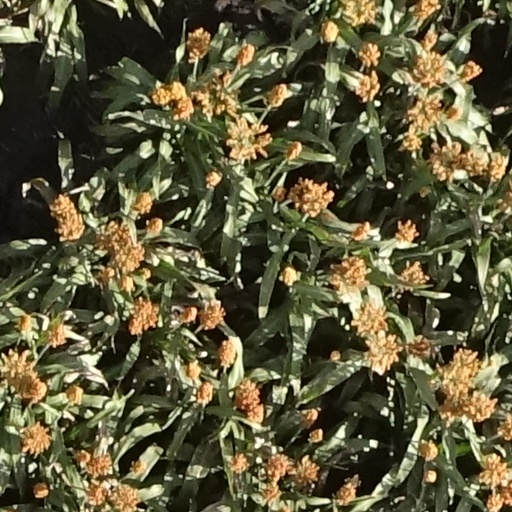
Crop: sorghum